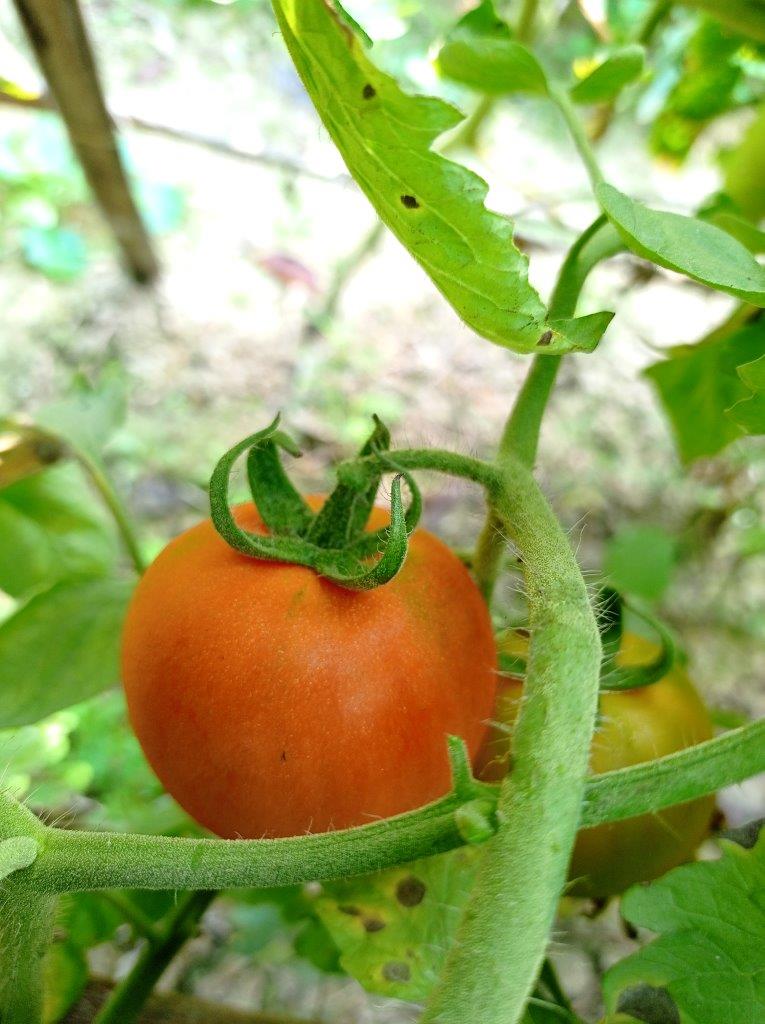
Maturity: Mature